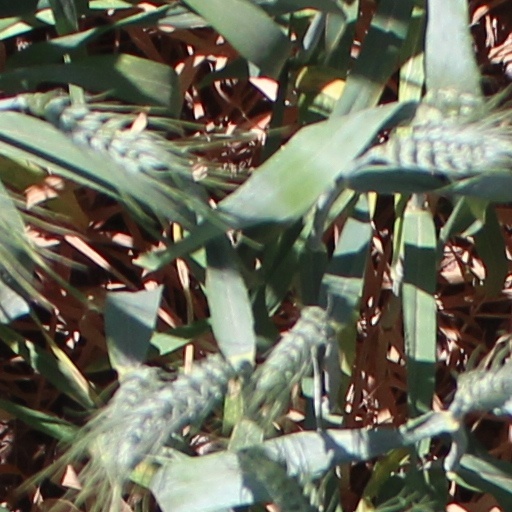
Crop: wheat